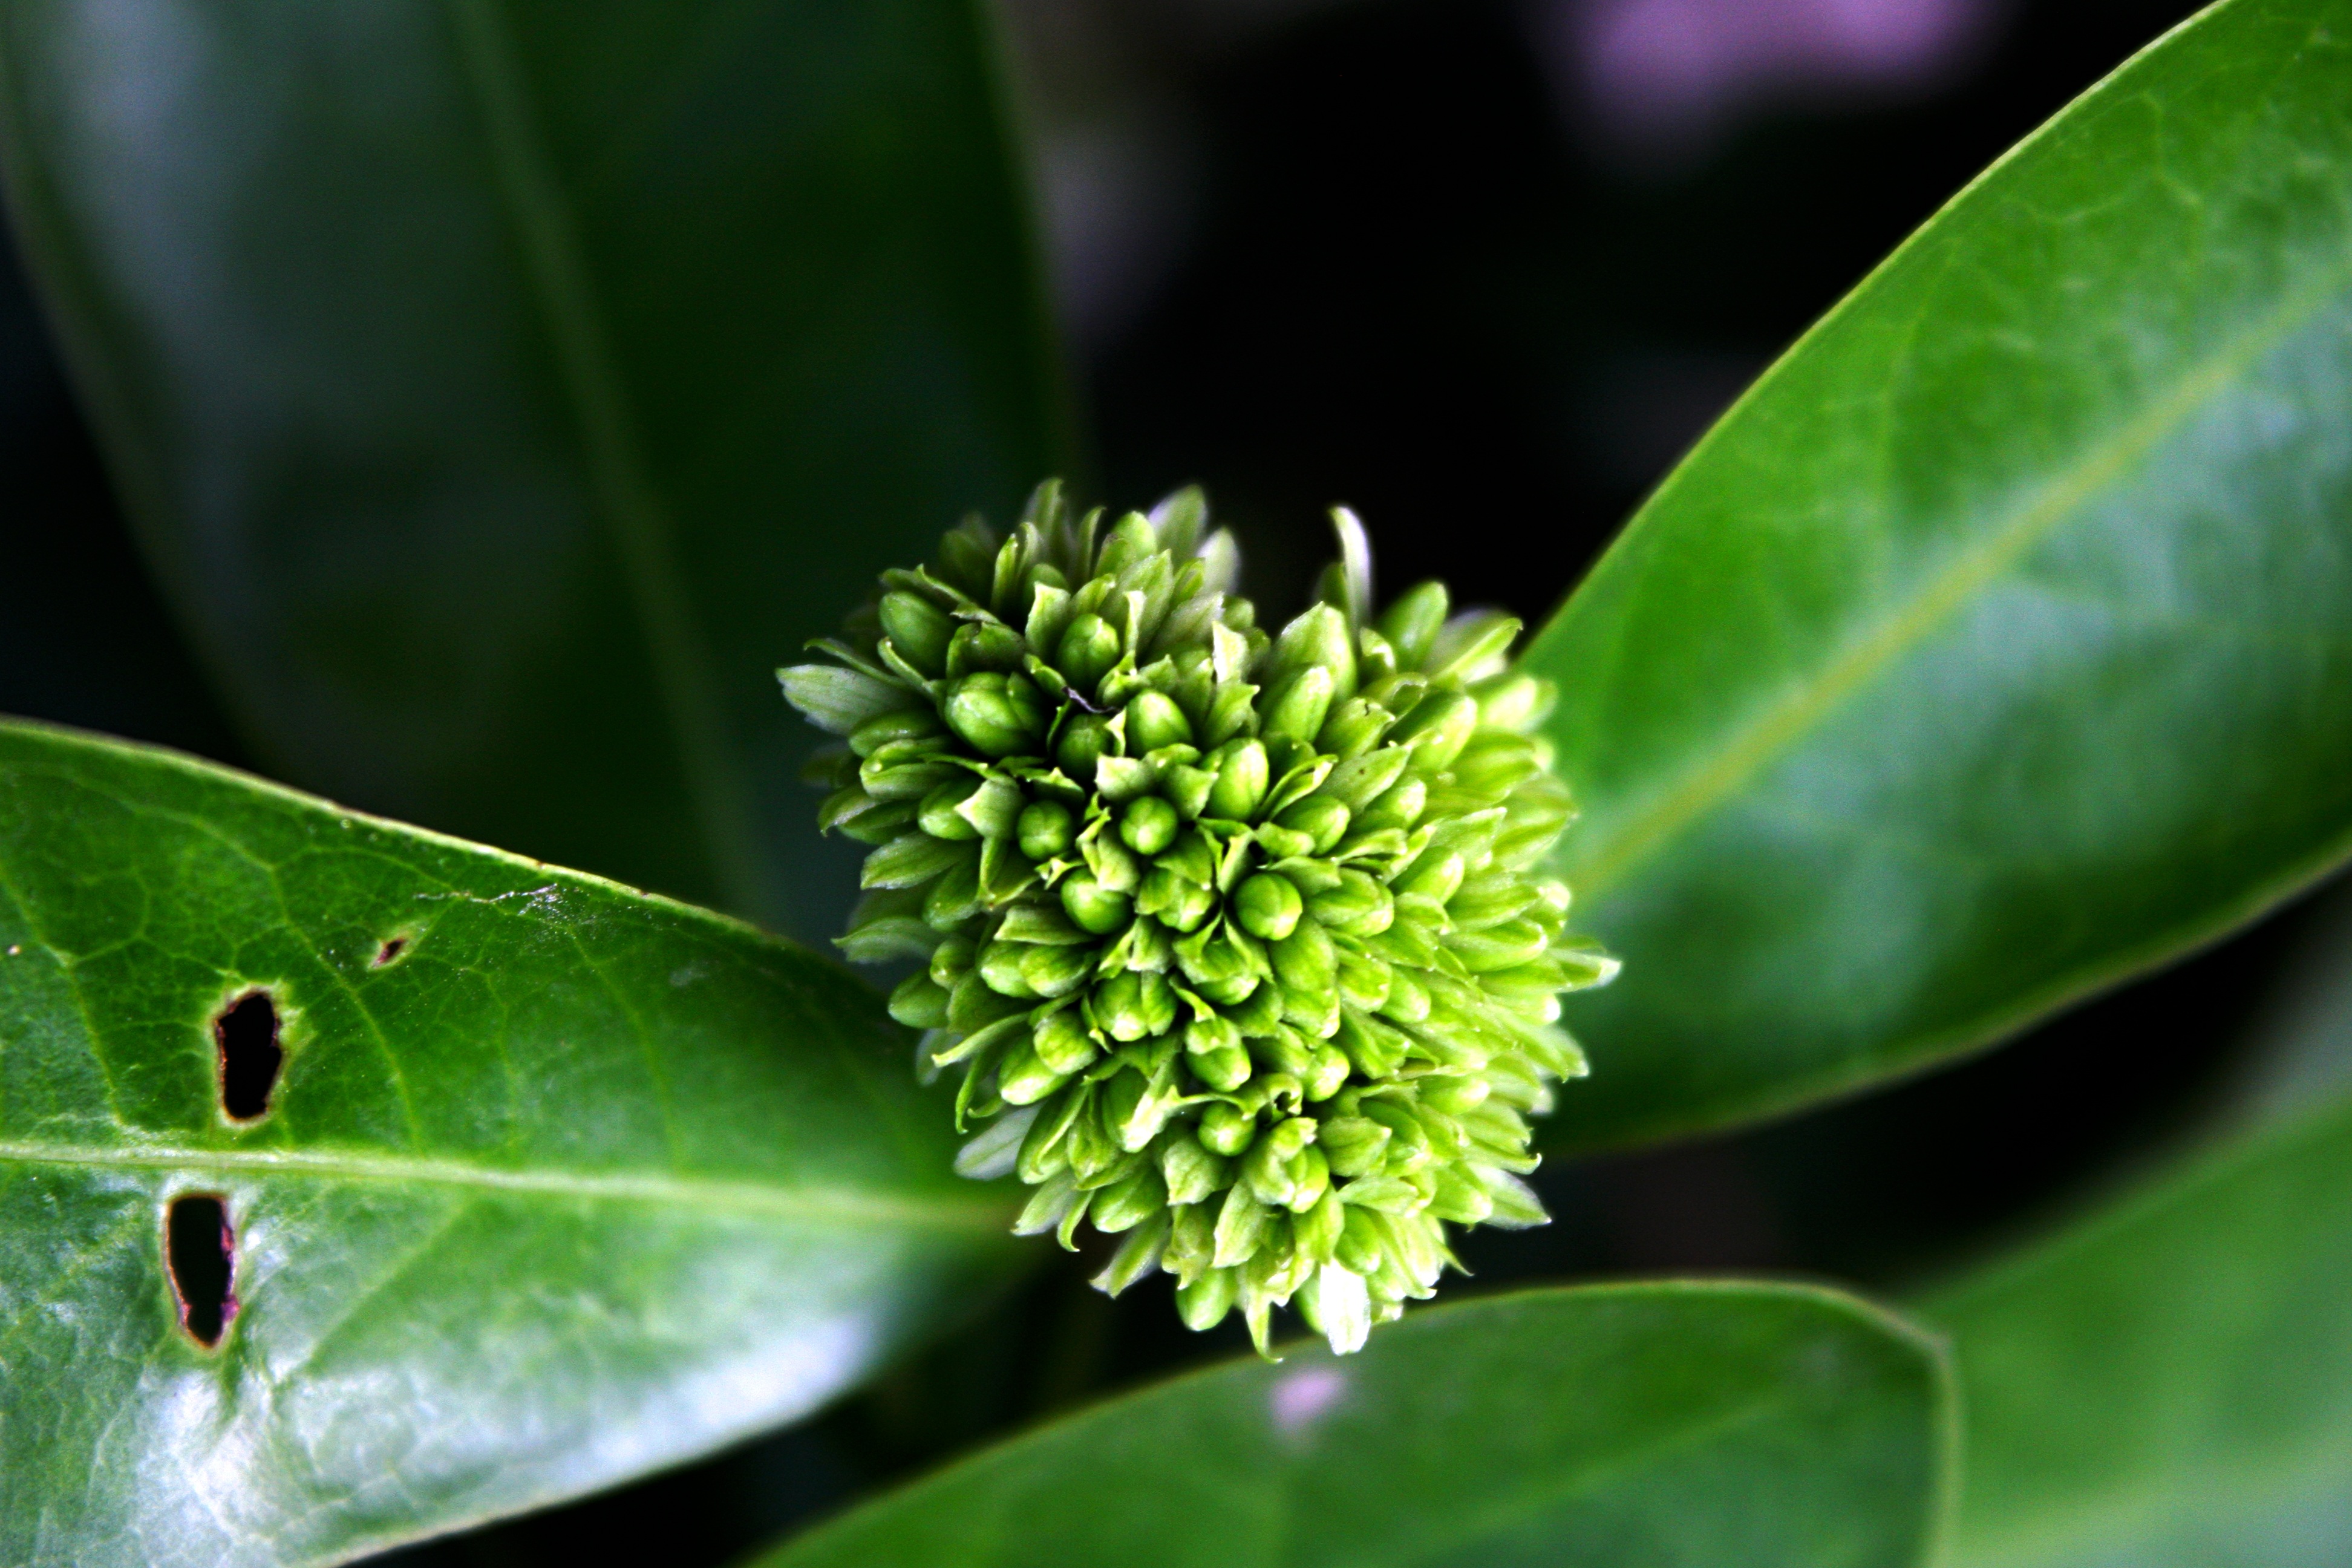
tree, nature, blossom, plant, leaf, flower, summer, food, spring, green, produce, natural, evergreen, fresh, botany, garden, flora, close up, shrub, macro photography, flowering plant, land plant